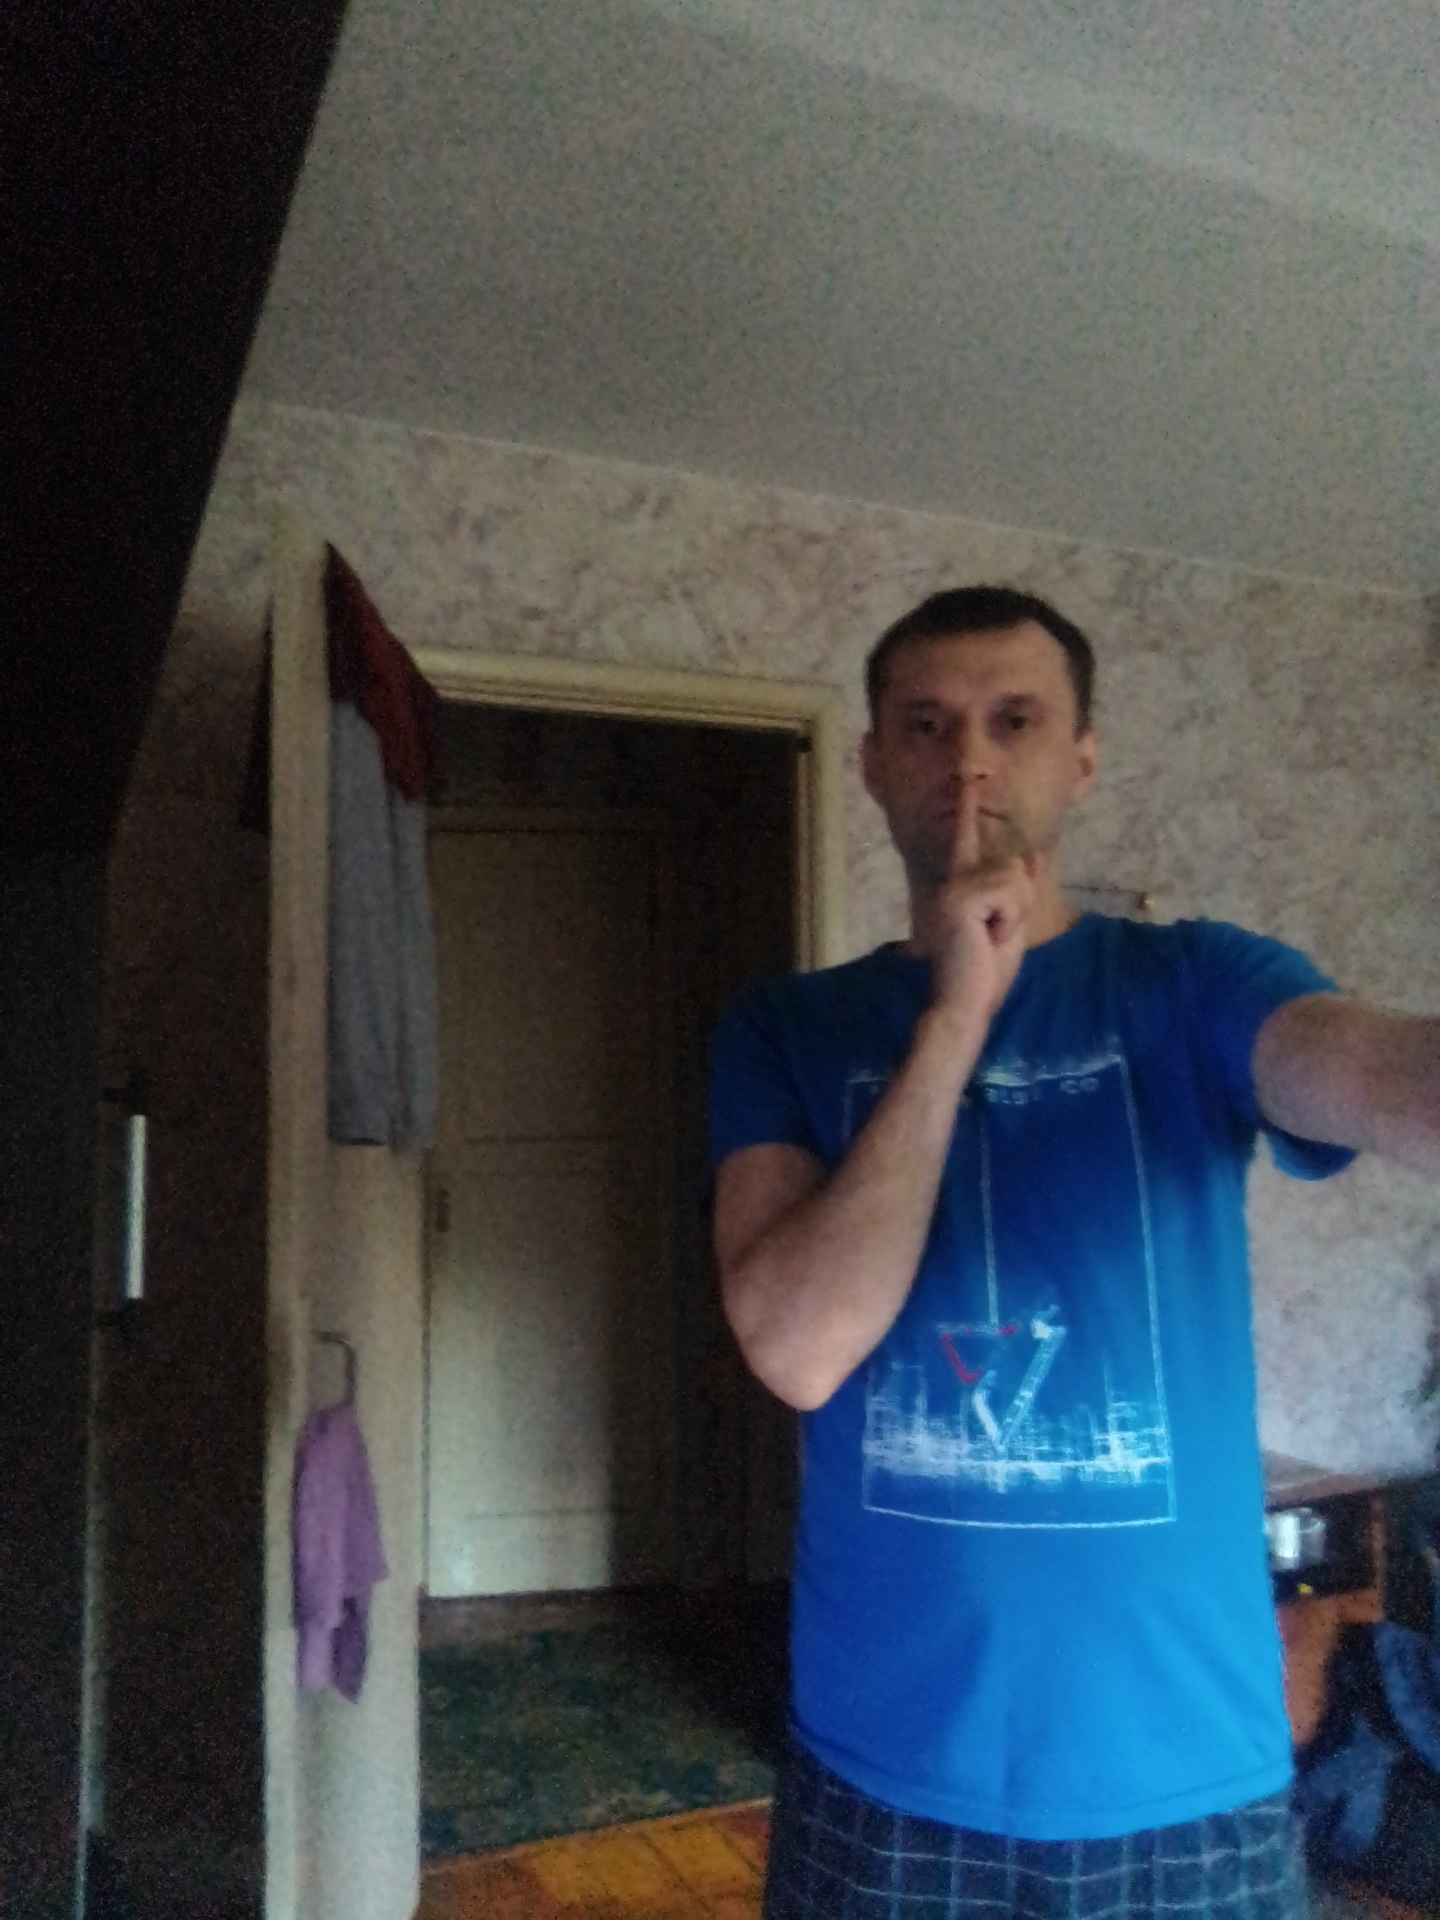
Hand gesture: mute